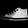
Label: Sneaker